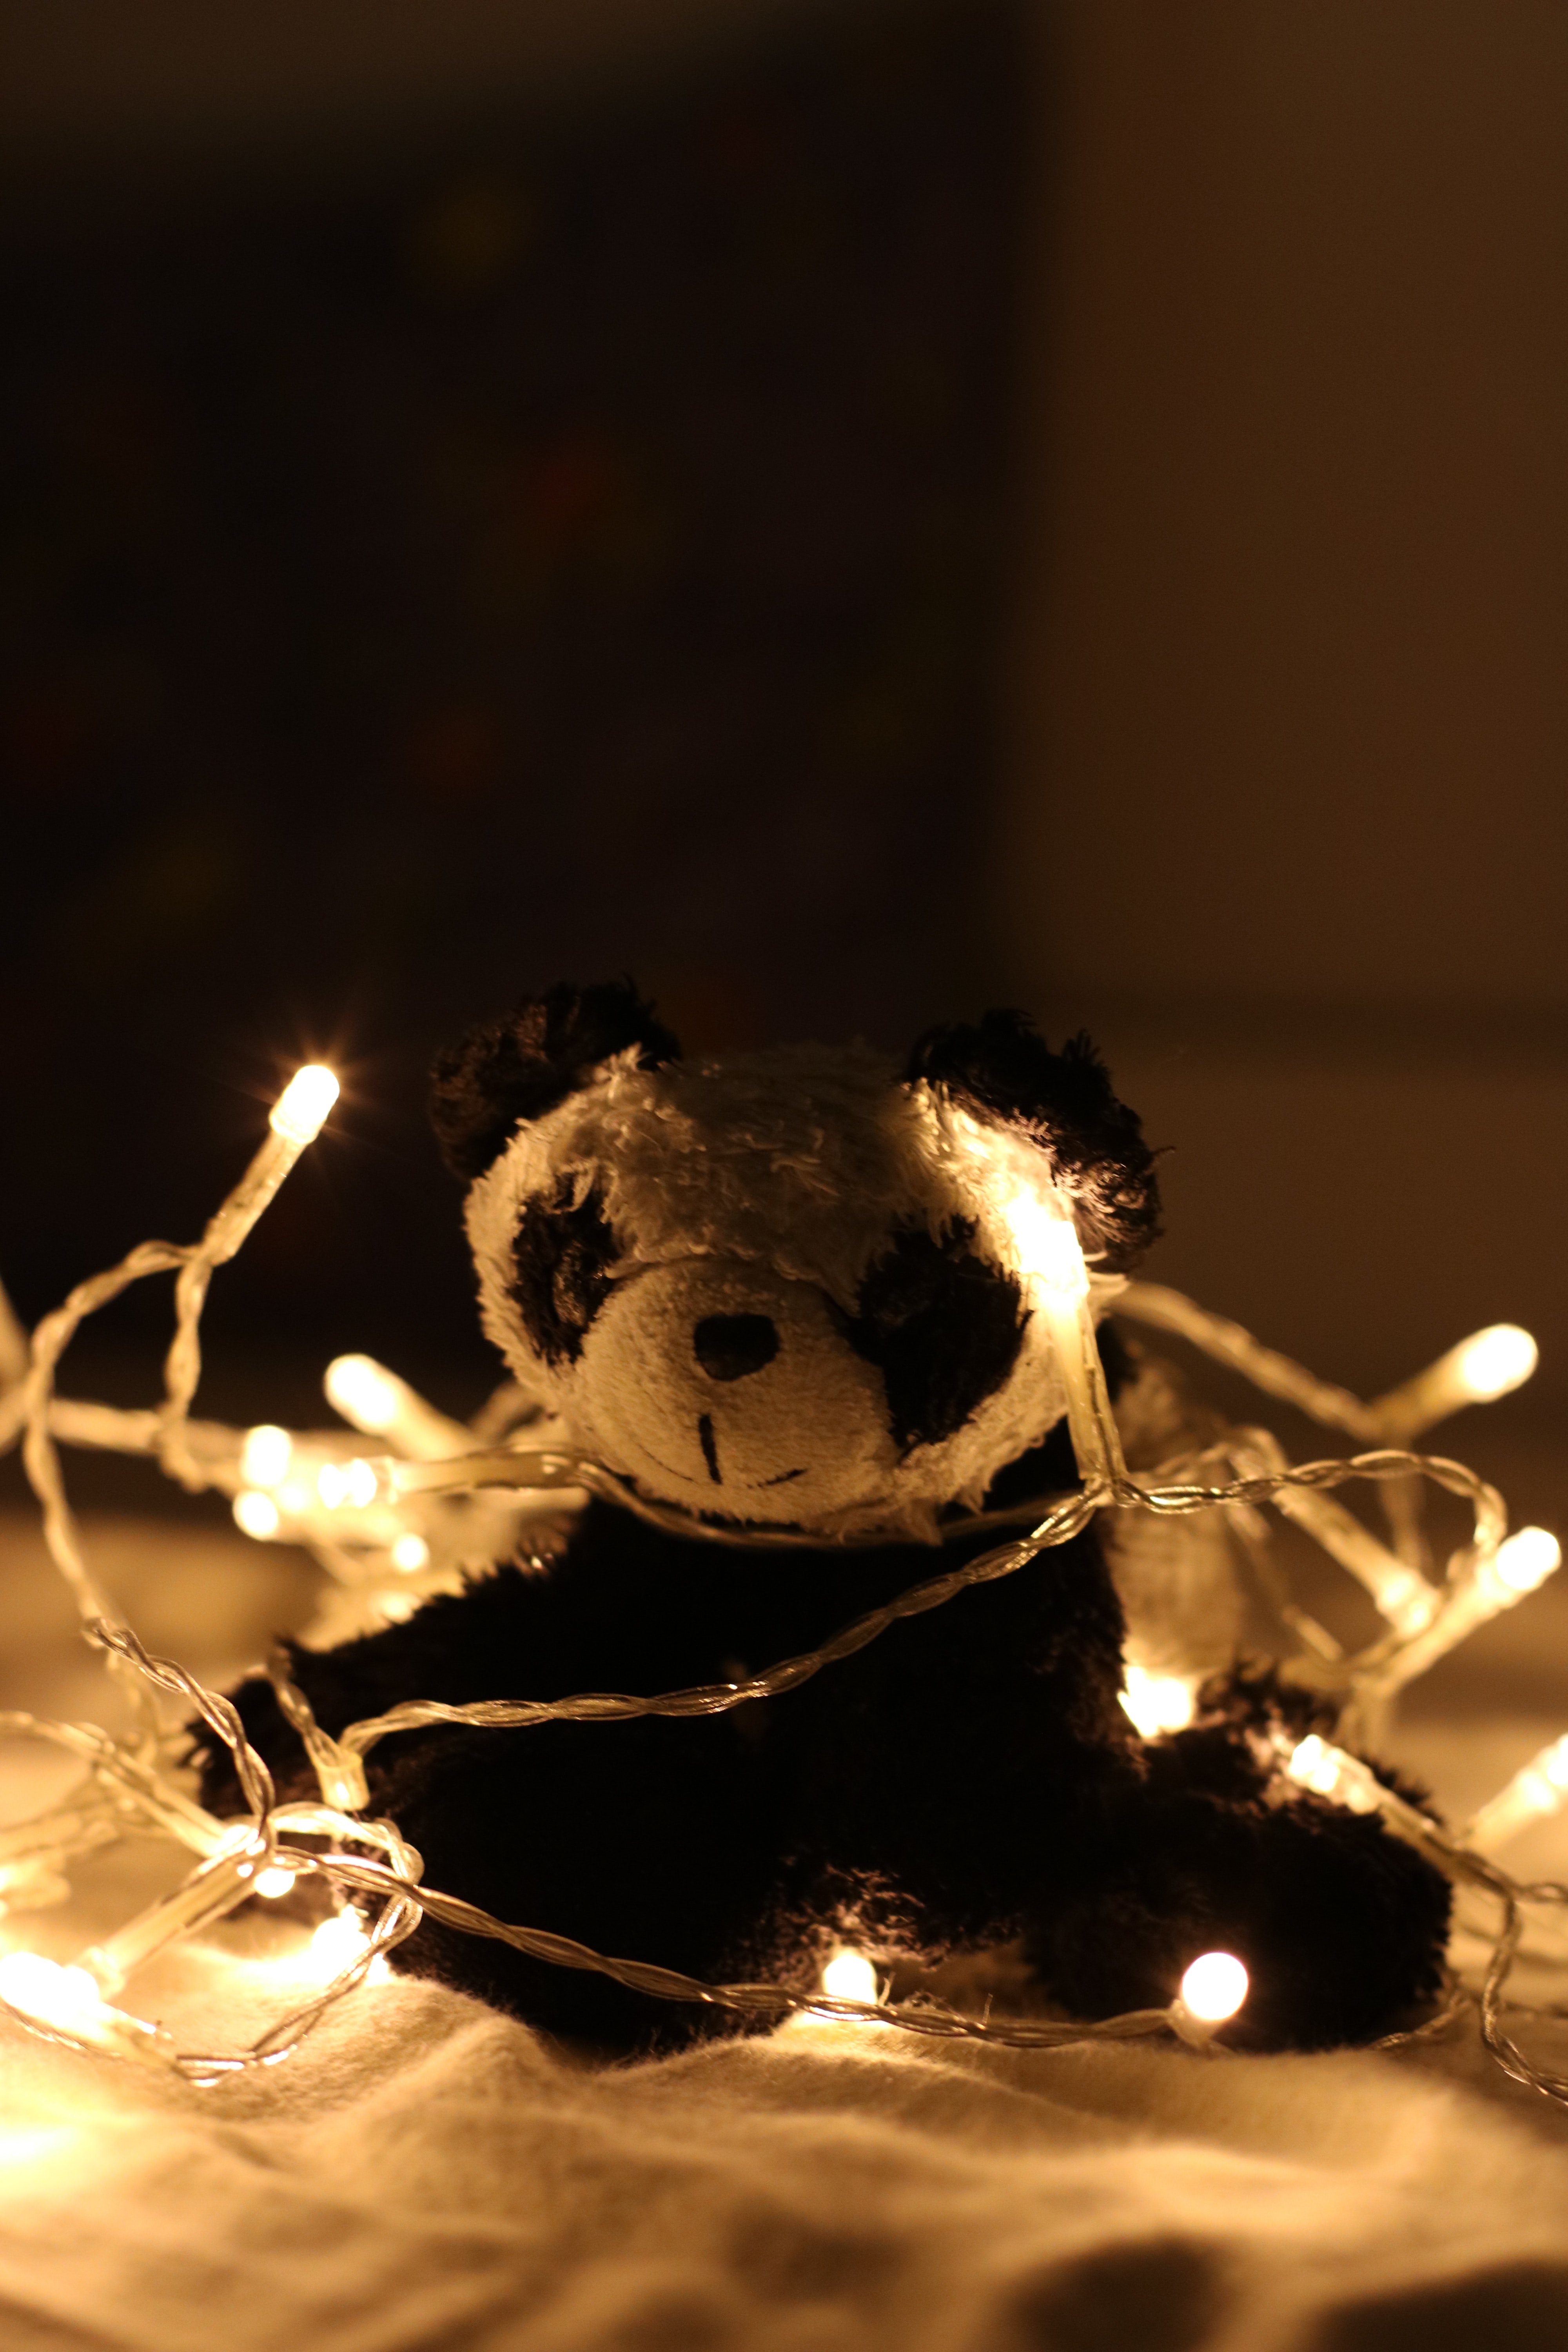
teddy bear, light, lighting, stuffed toy, night, christmas